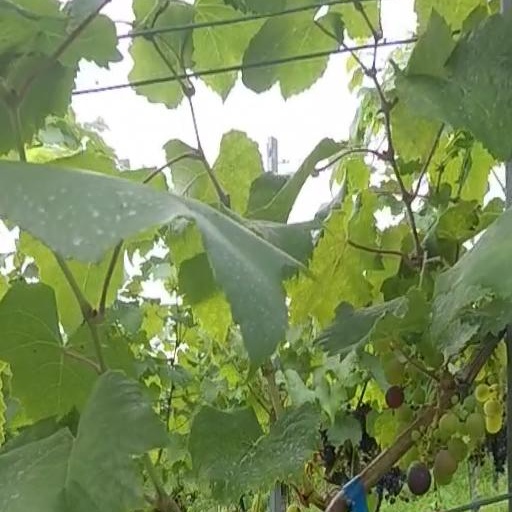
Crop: grape